Nissan NV200

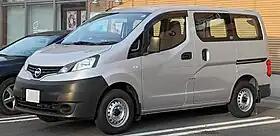
A silver Nissan NV200 van

The Nissan NV200 is a light commercial and leisure activity, 4/5-door van designed and produced by the Japanese automaker Nissan since 2009.